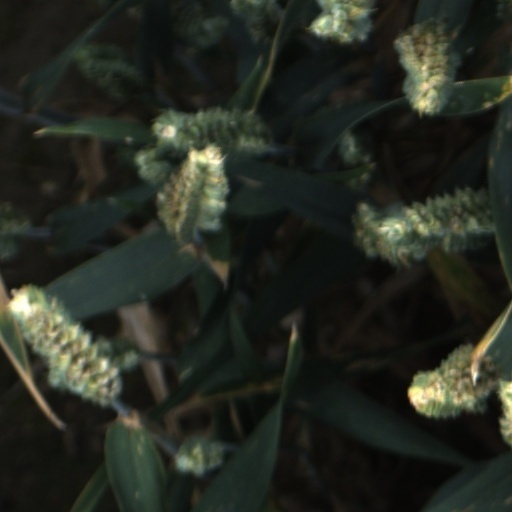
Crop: wheat